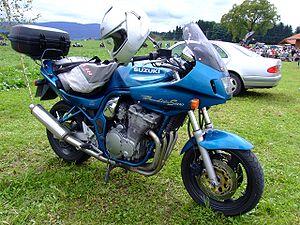
La GSF Bandit est une gamme de motos de type roadster, du constructeur japonais Suzuki. Elle se décline en de nombreuses cylindrées, allant de 250 à 1 250 cm³. Toutes ont la particularité de disposer d'un moteur à quatre temps en ligne et à deux arbres à cames.